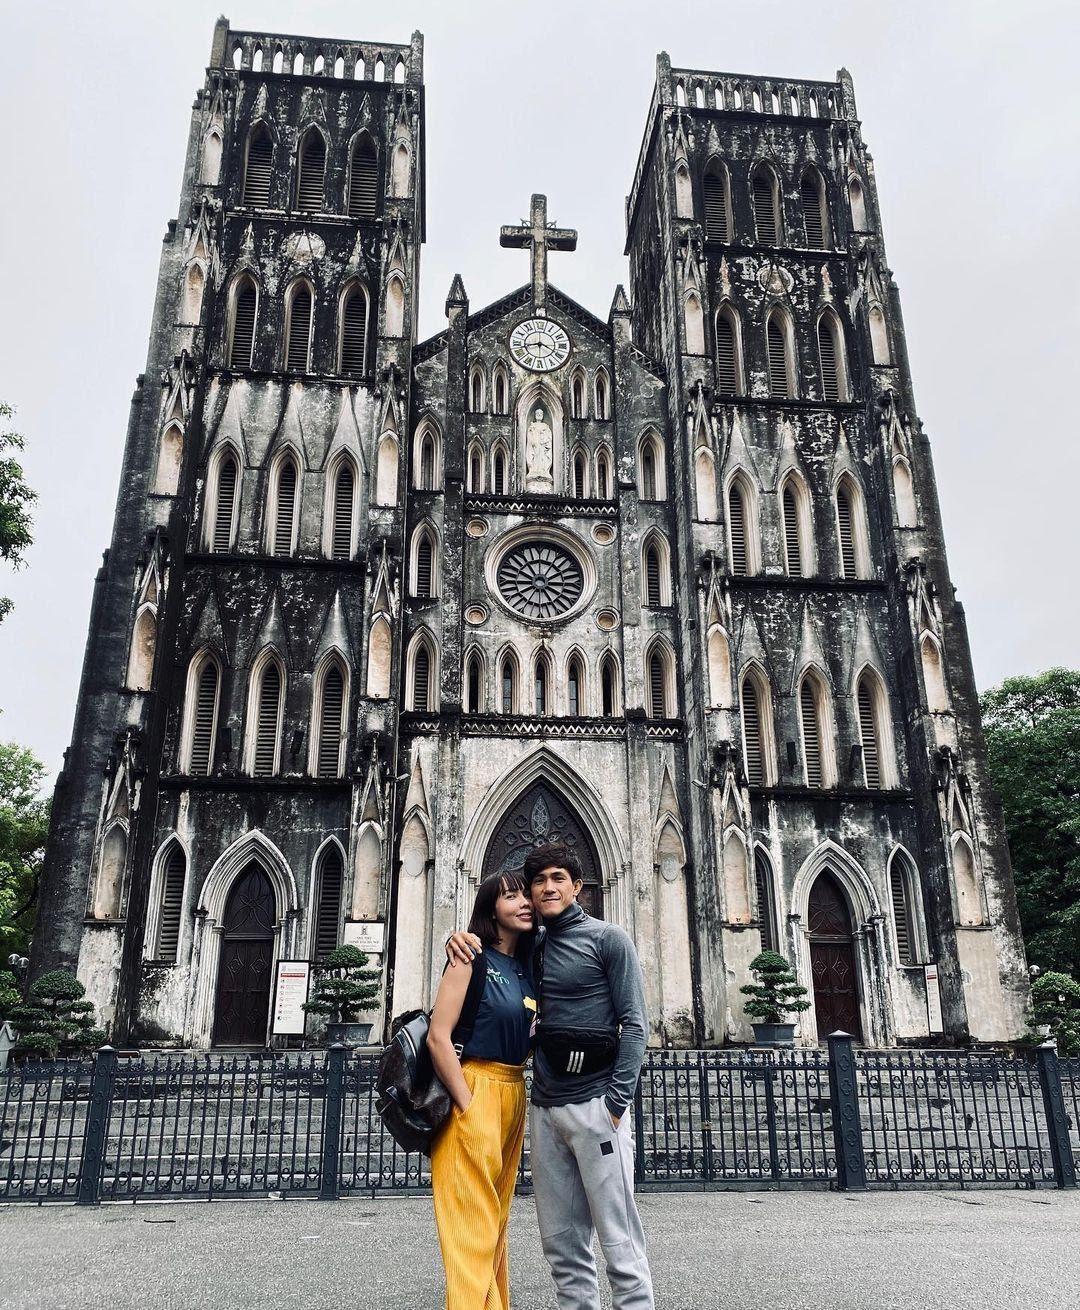
ở phía sau lưng của cặp đôi có sự xuất hiện của một nhà thờ